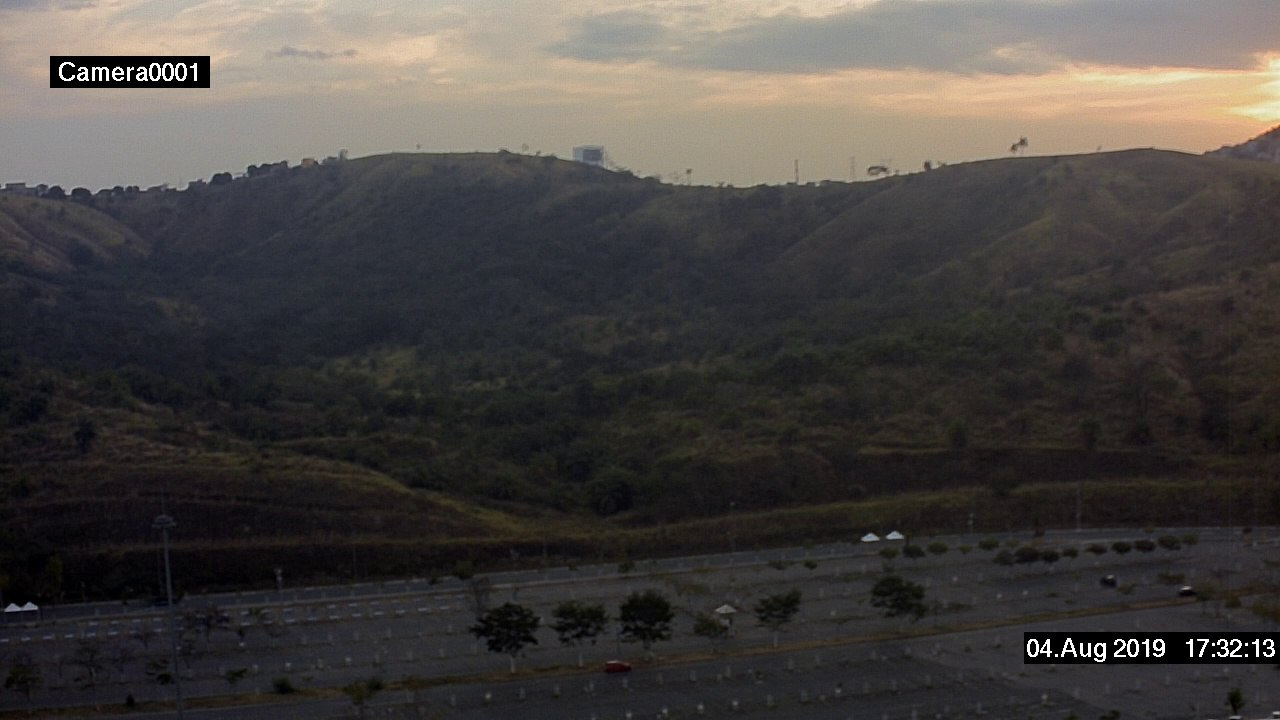
Fire: no
Smoke: no